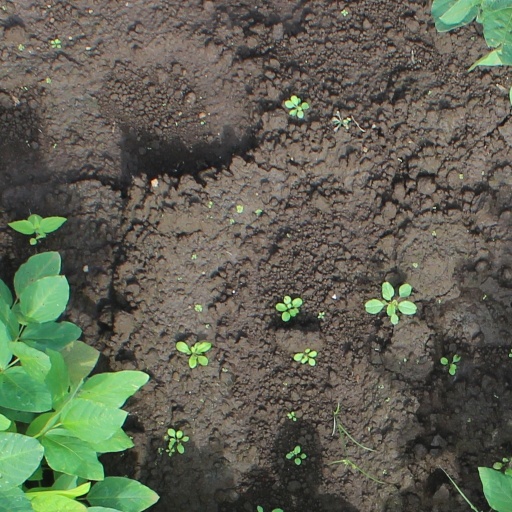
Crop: soybean